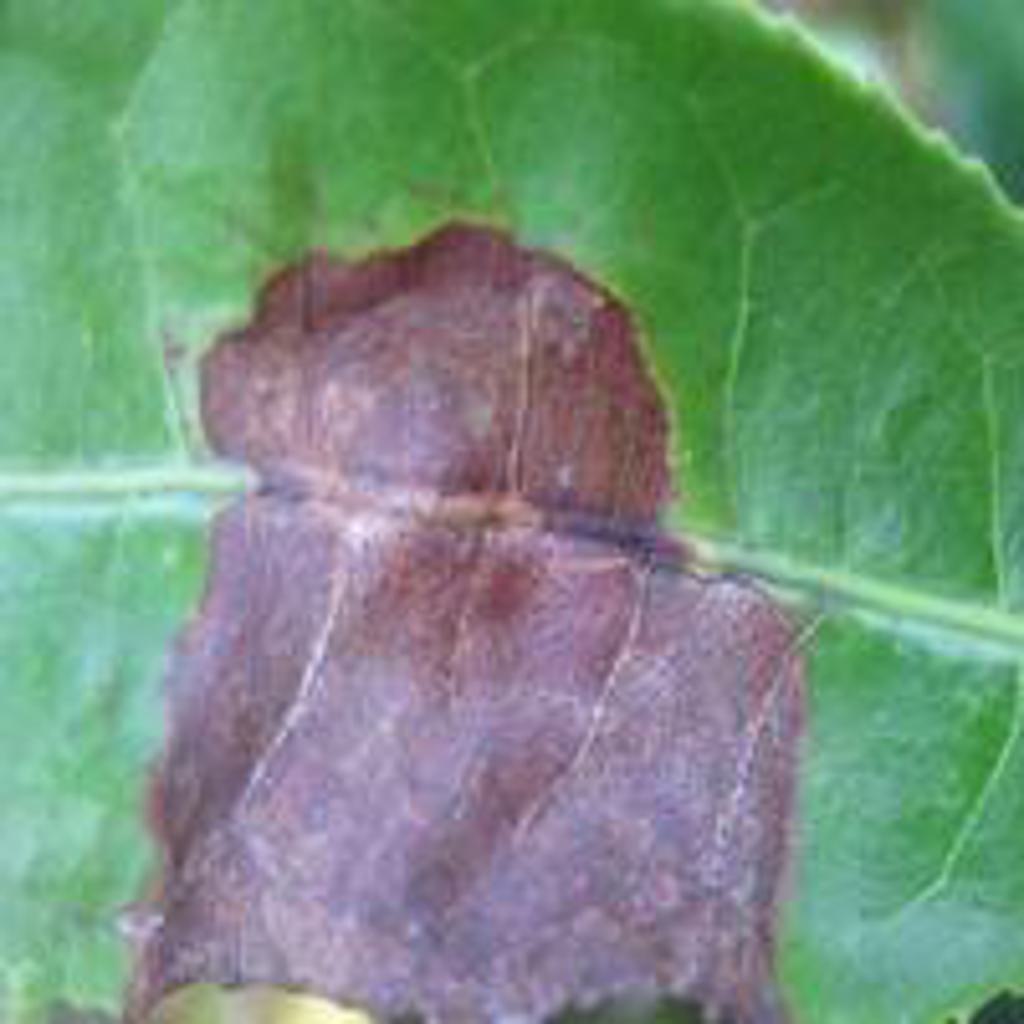
Label: Tea red leaf spot